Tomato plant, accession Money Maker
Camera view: bottom (45 deg); turntable rotation: 30 degrees
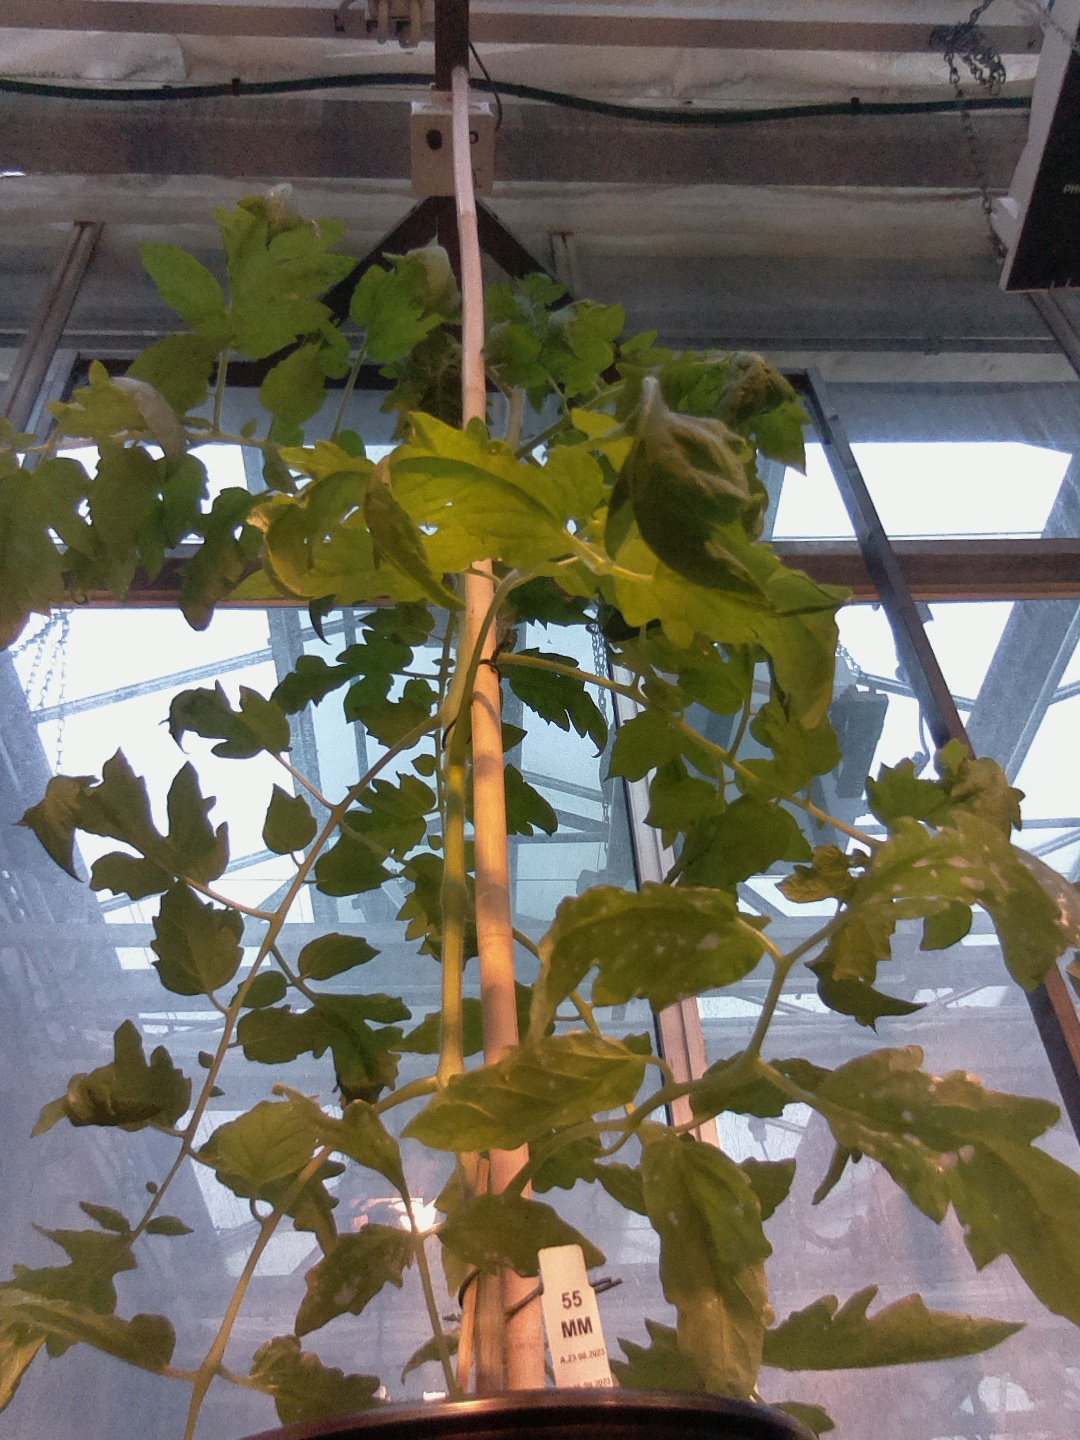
BBCH growth stage 60: First flowers open